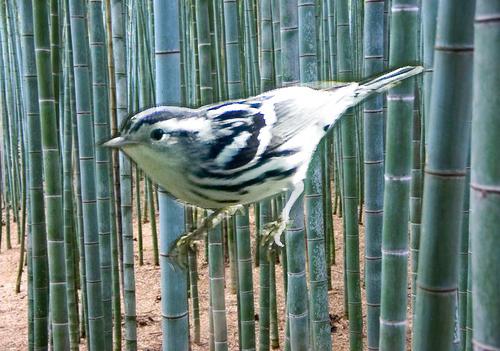
Bird species: Black_and_white_Warbler
Bird type: landbird
Background: land